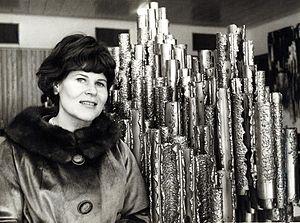
Eila Vilhelmina Hiltunen est une sculptrice finlandaise. Elle a réalisé le Monument à Sibelius que l’on trouve dans le parc Sibelius du quartier de Töölö, à Helsinki.